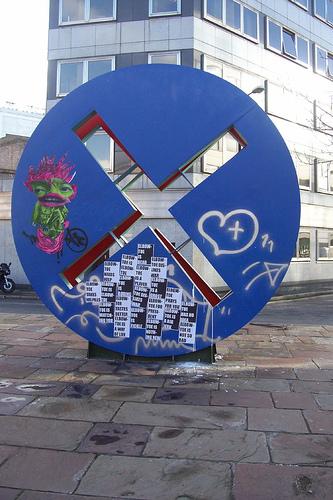
Weather: rain or strom